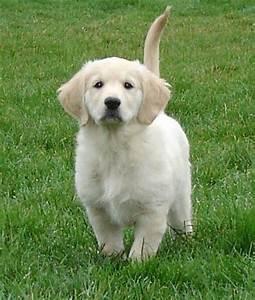
dog